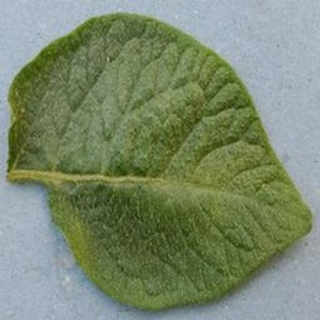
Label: healthy_potato